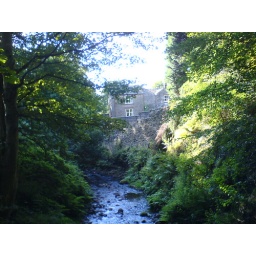
The building nearest the camera is one of the most northern houses in the village of Edale.